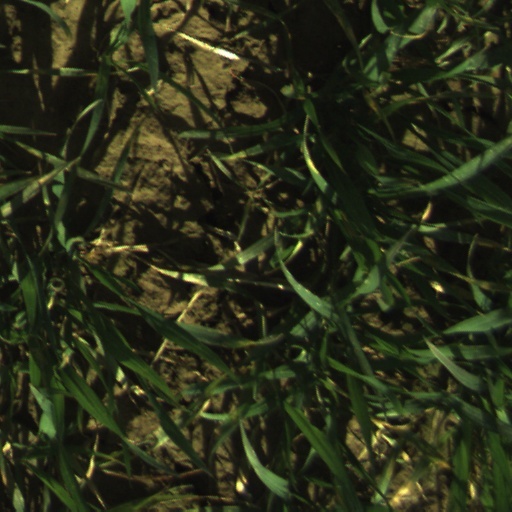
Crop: wheat